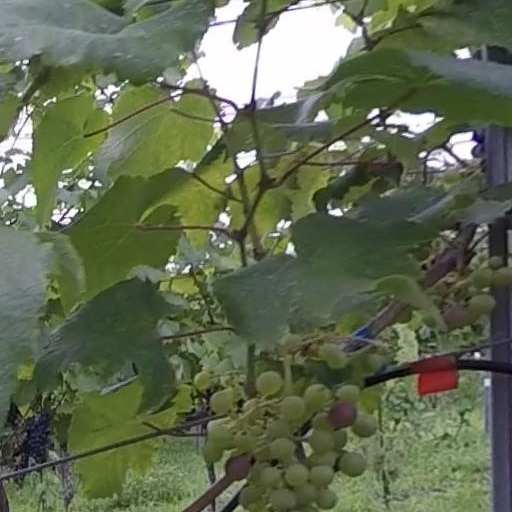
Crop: grape